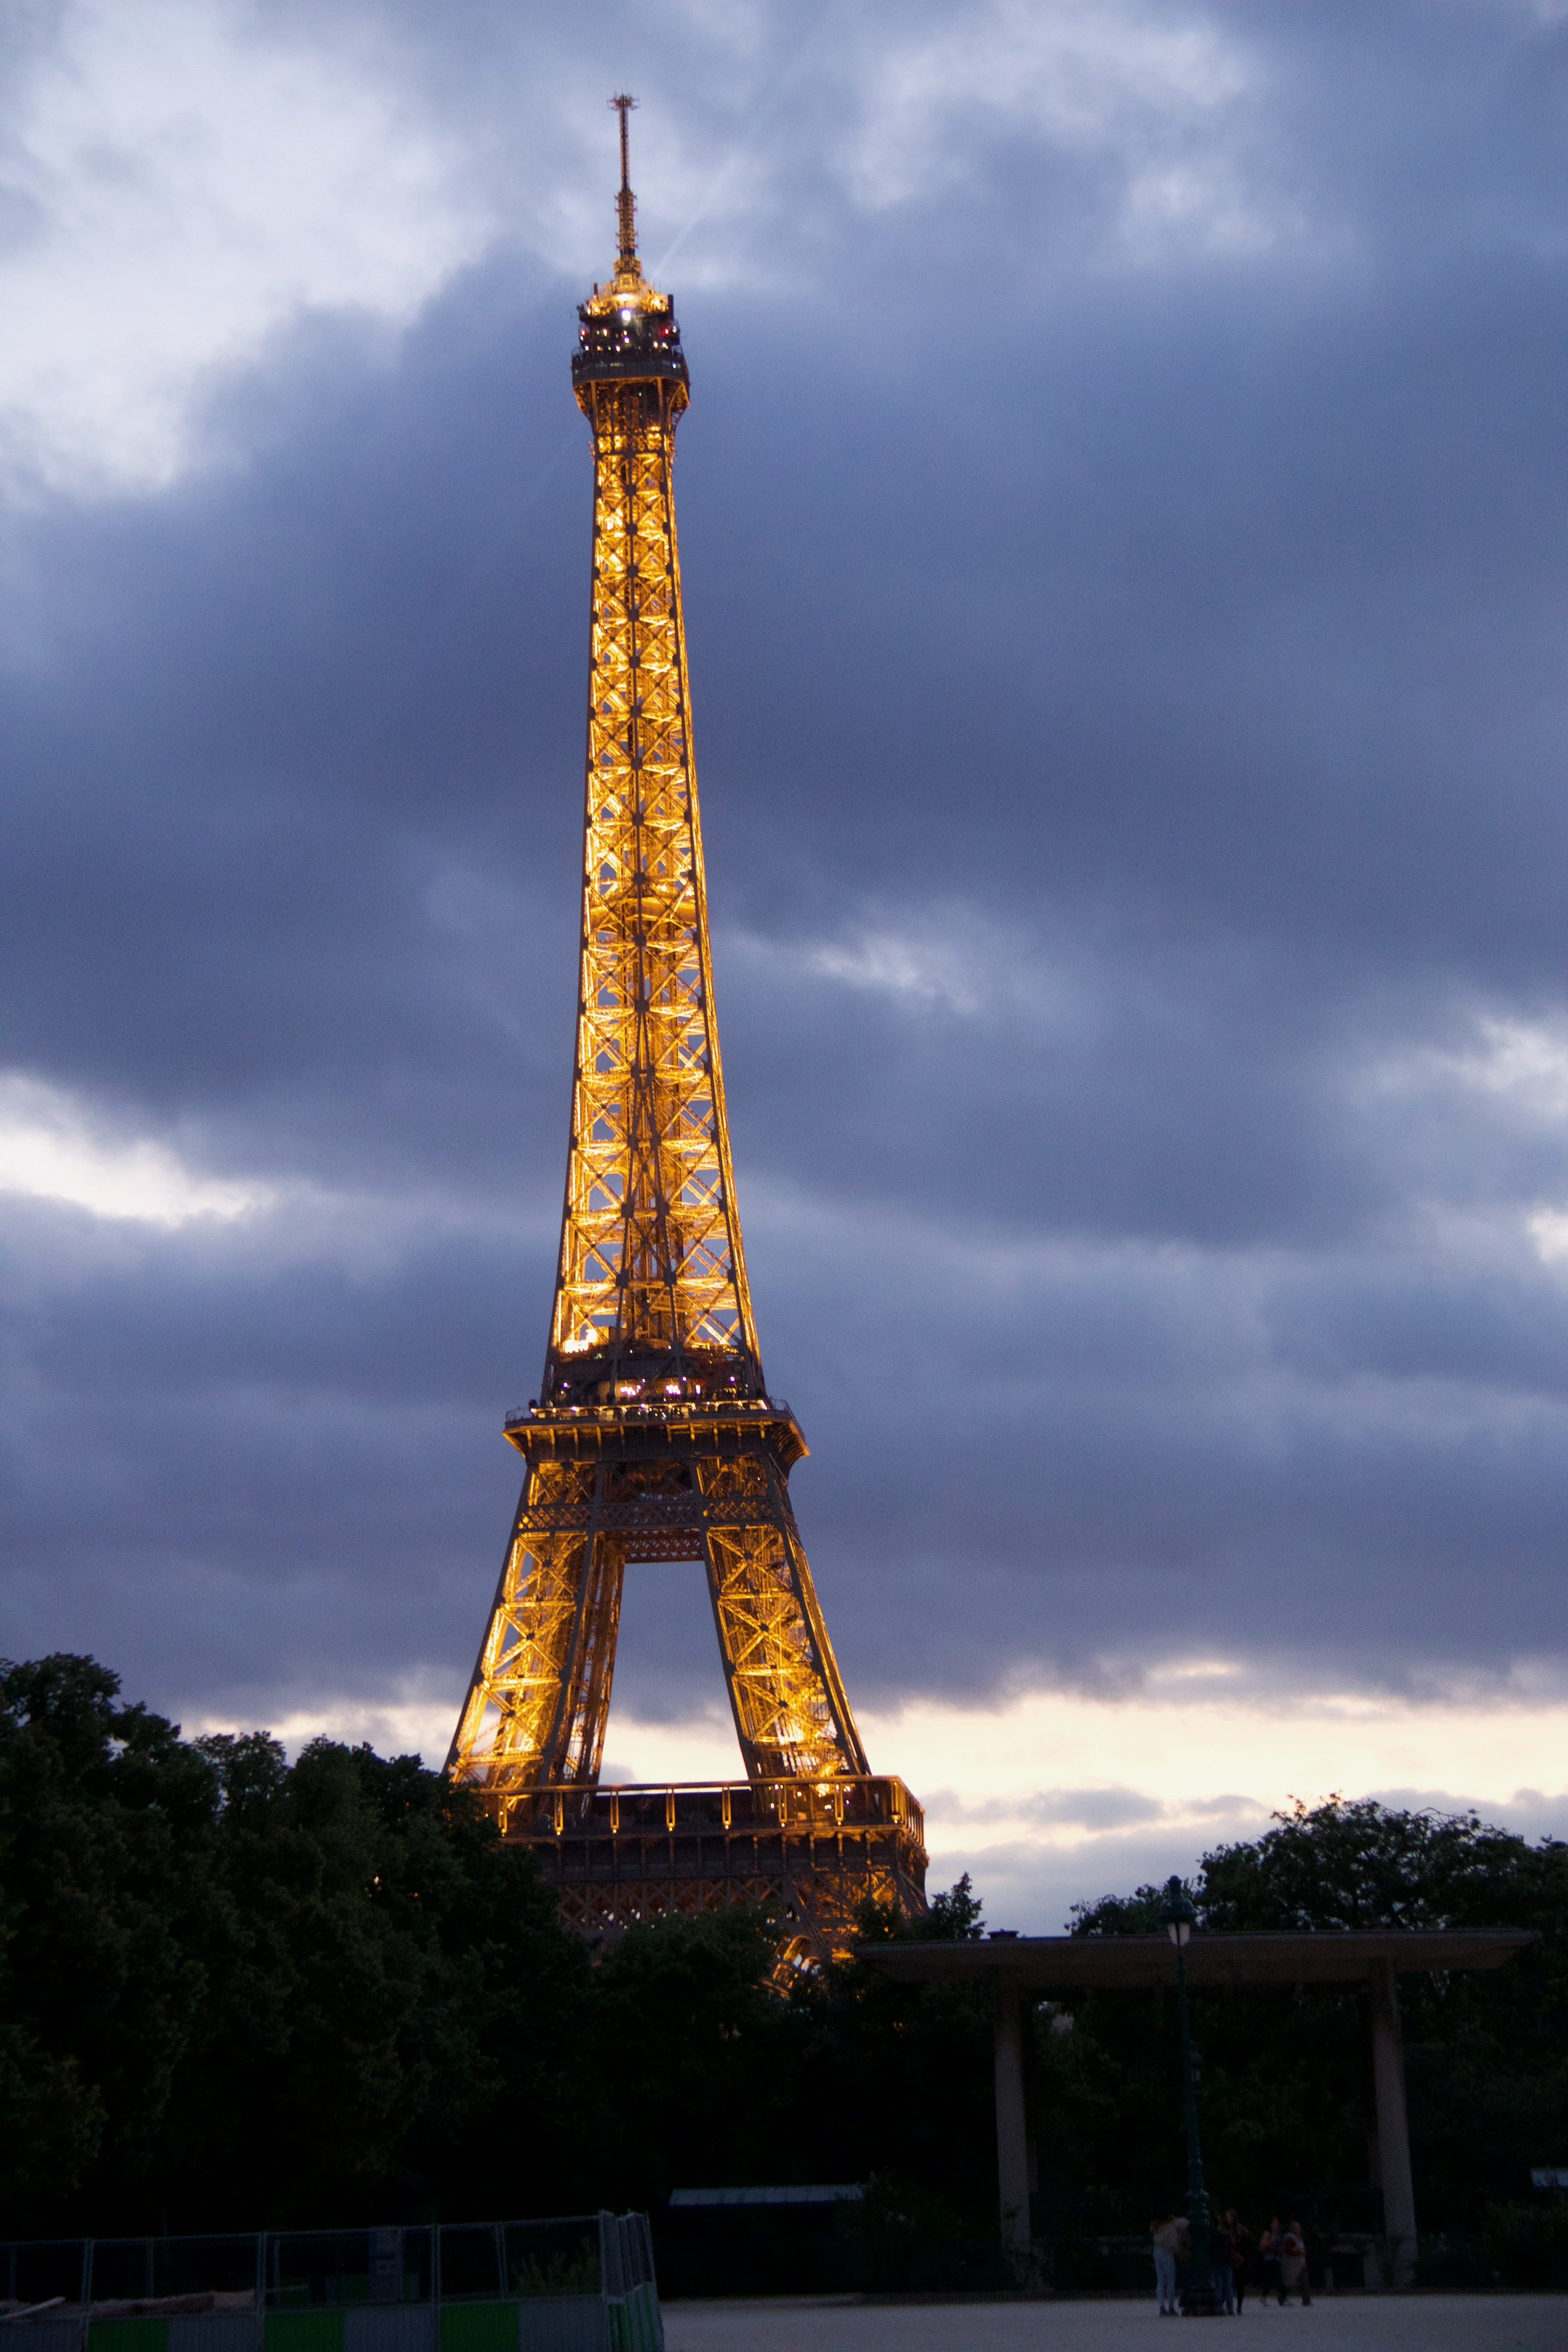
architecture, sky, building, city, paris, skyscraper, urban, monument, travel, dusk, france, europe, evening, reflection, tower, romantic, landmark, tourism, eiffel, french, spire, steeple, european, famous